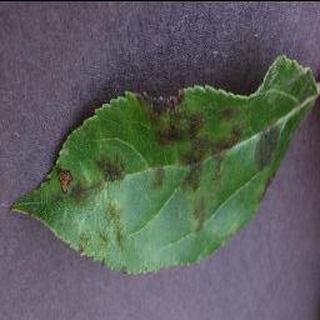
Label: apple_apple_scab